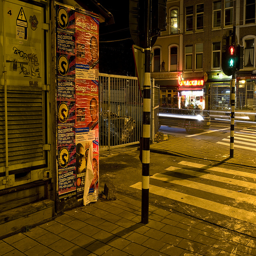
a yellow and black pole at a street corner
posters on a wall and two black and white striped traffic light poles
Posters are attached to the wall on the street corner.
A cross walk signal that has both the walk and don't walk signs lit up.
A cross walk of a street at night time